Cleveland Clinic Lou Ruvo Center for Brain Health

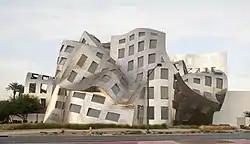

The Cleveland Clinic Lou Ruvo Center for Brain Health (LRCBH) opened on May 21, 2010, in Las Vegas, Nevada. It is operated by the Cleveland Clinic and was designed by Frank Gehry.